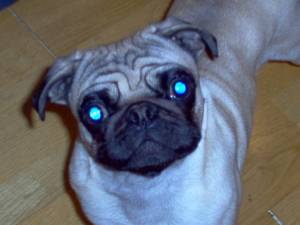
Animal: dog
Breed: pug